Mangal Shobhajatra

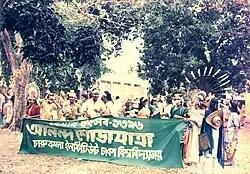
First Ananda Shobhajatra in 1989

The procession of the festival was first observed in 1989, when the autocratic ruler Hussain Muhammad Ershad was the president of the country. He became the president of the country through a bloodless coup d'état. At that time, the country was under a military dictatorship and was suffering from floods. A mass uprising took place in Dhaka during which many people, including Noor Hossain, died. The students of the Dhaka University (DU) Faculty of Fine Arts decided to demonstrate against the regime by arranging the "Ananda Shobhajatra" on Pahela Baishakh. It was renamed "Mangal Shobhajatra" in 1996.